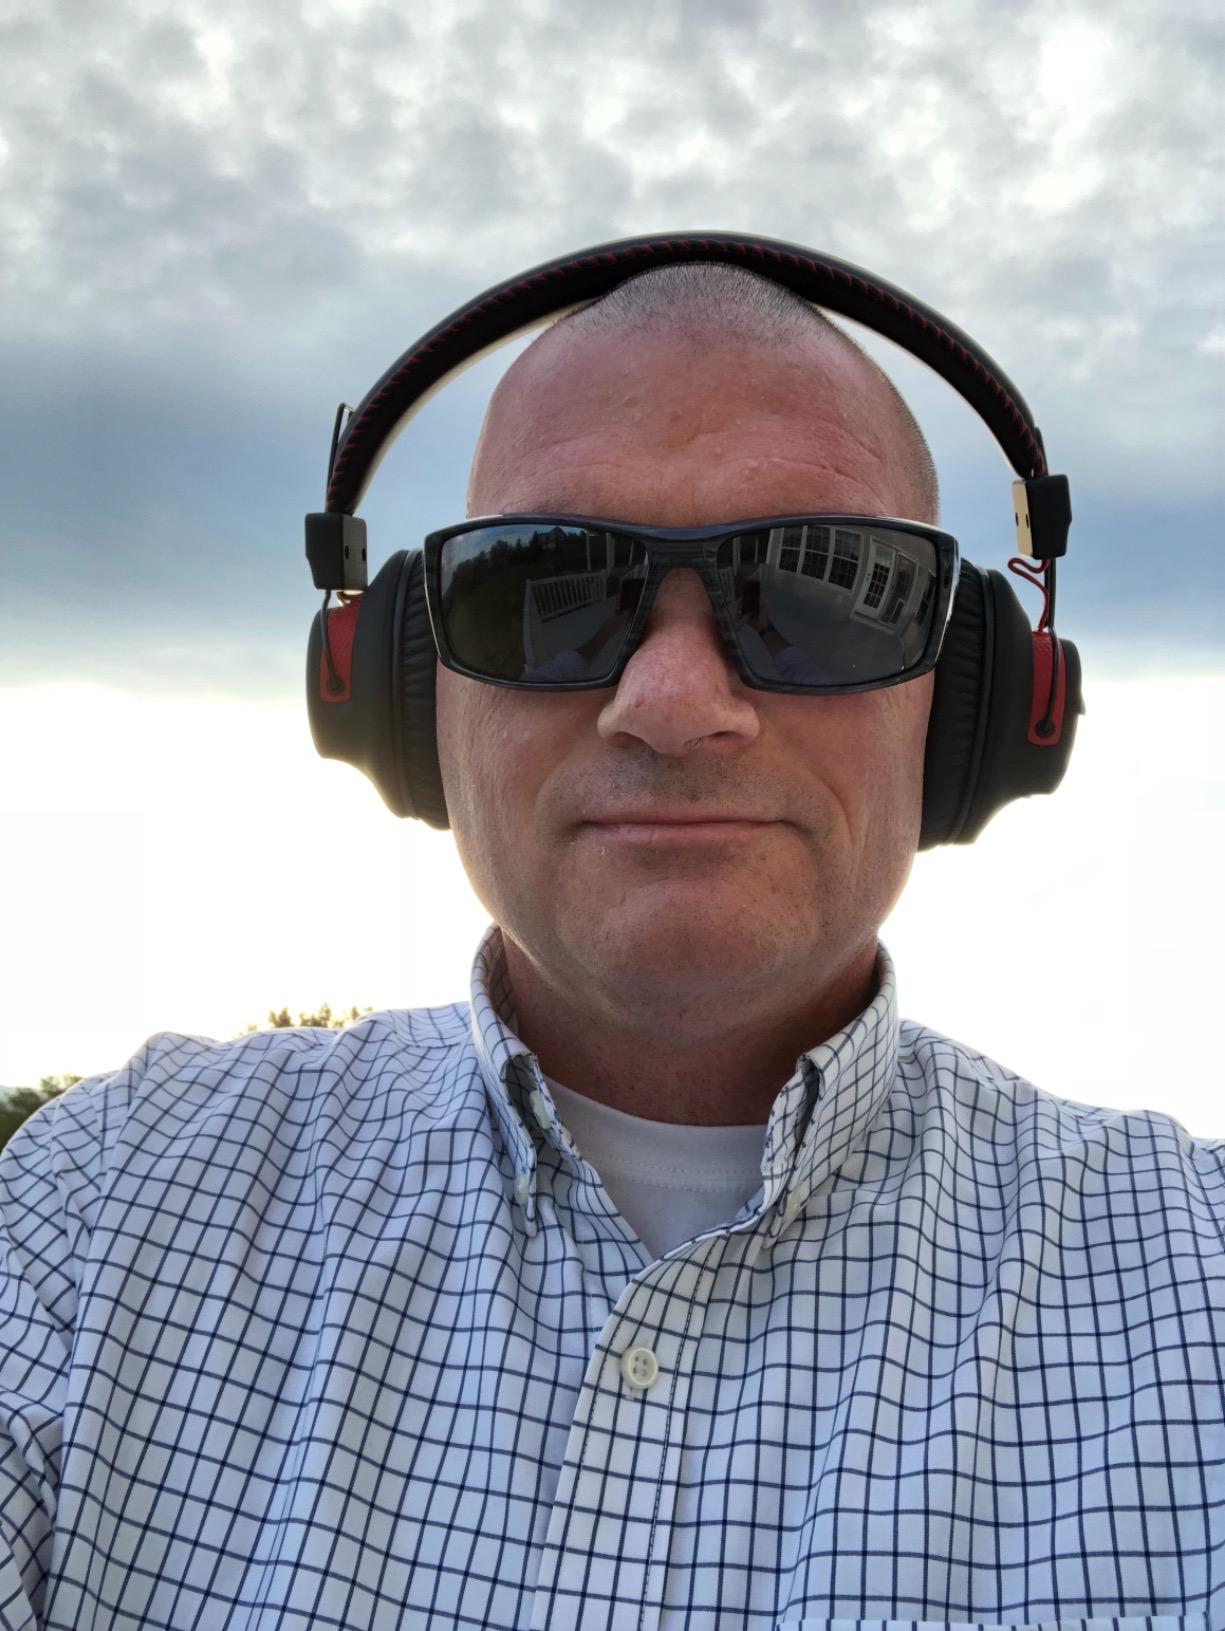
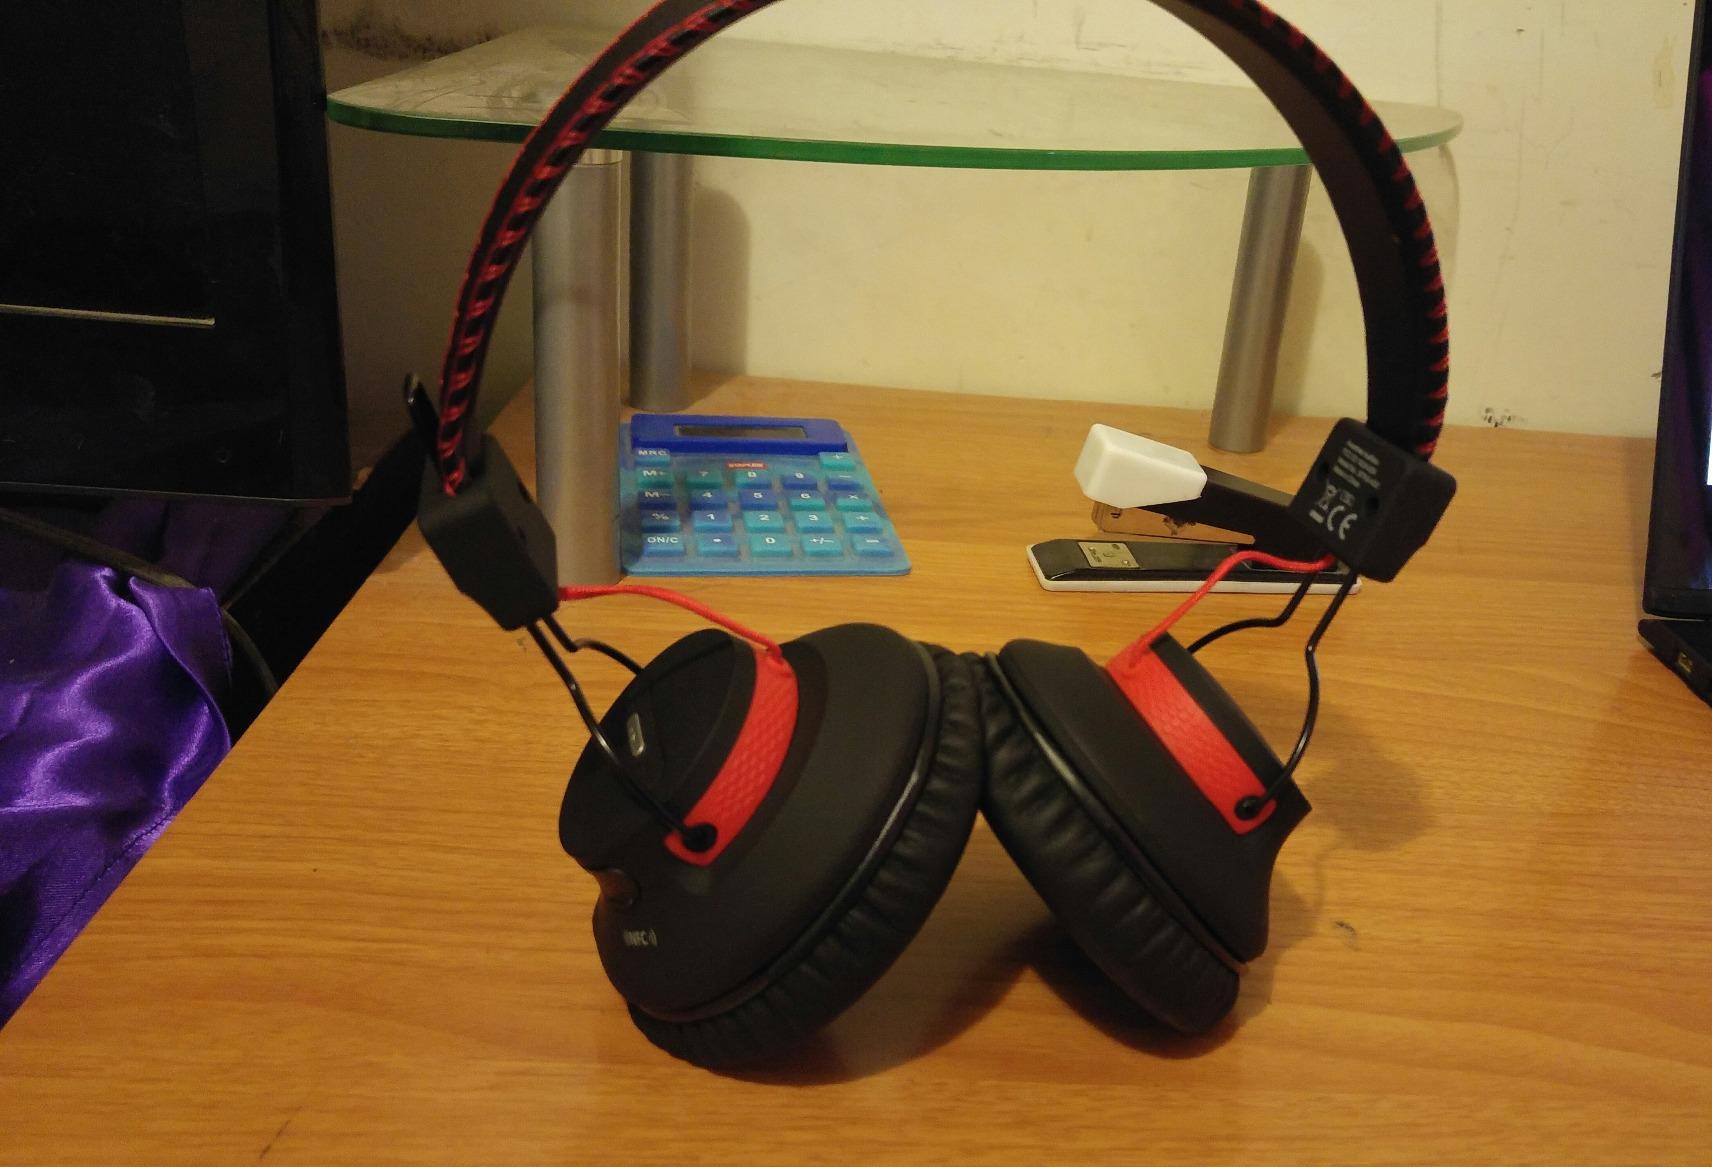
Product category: headphones
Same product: yes